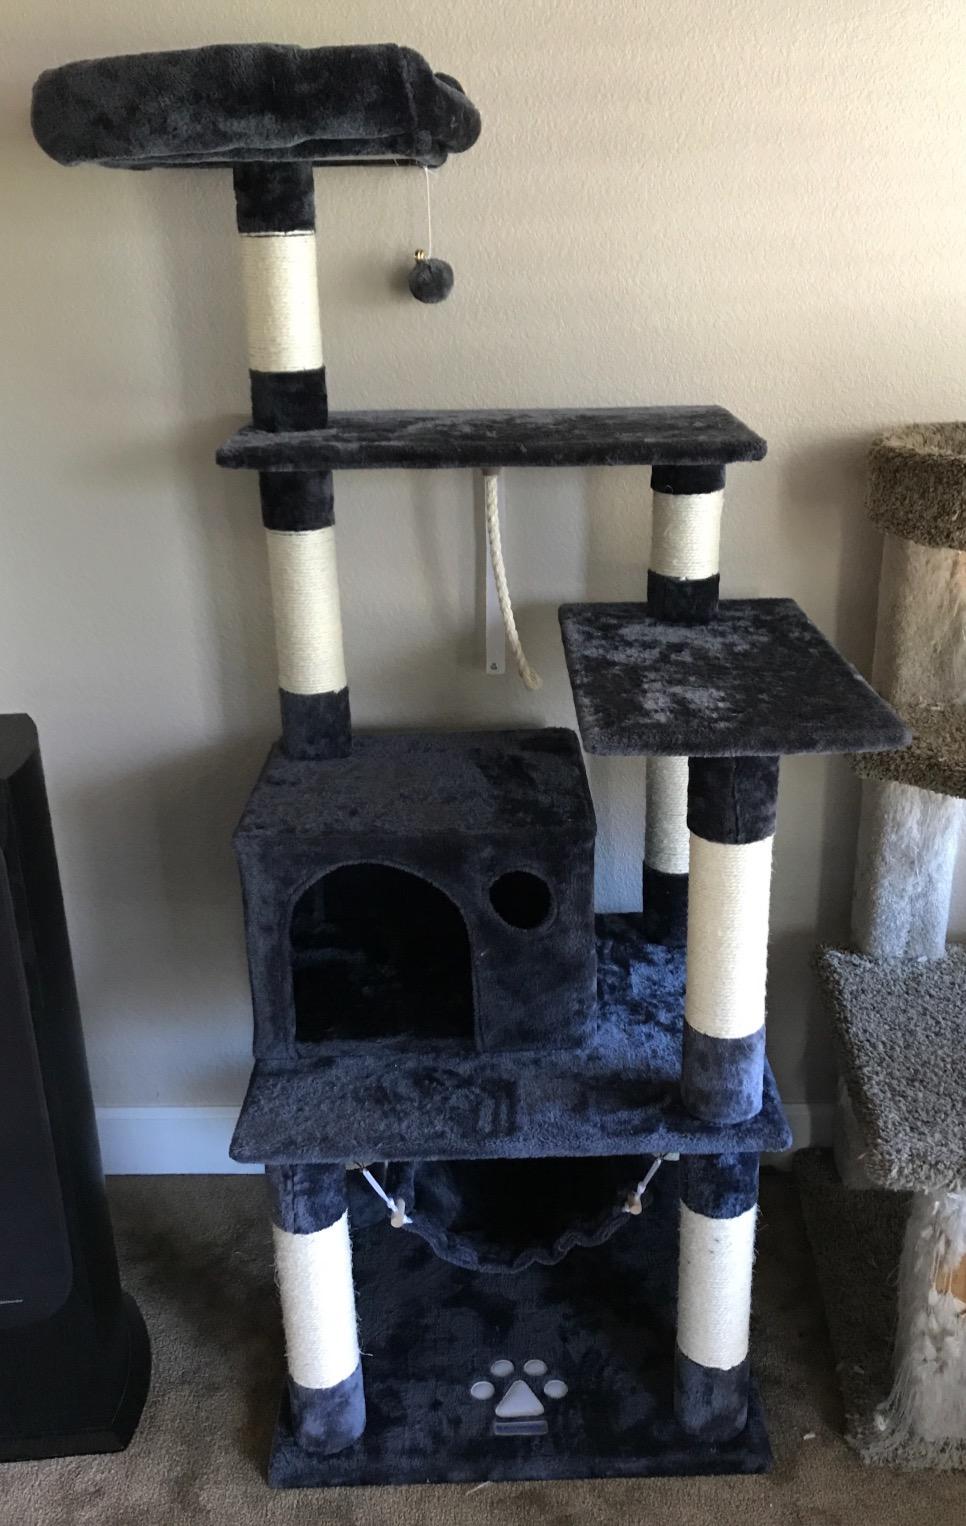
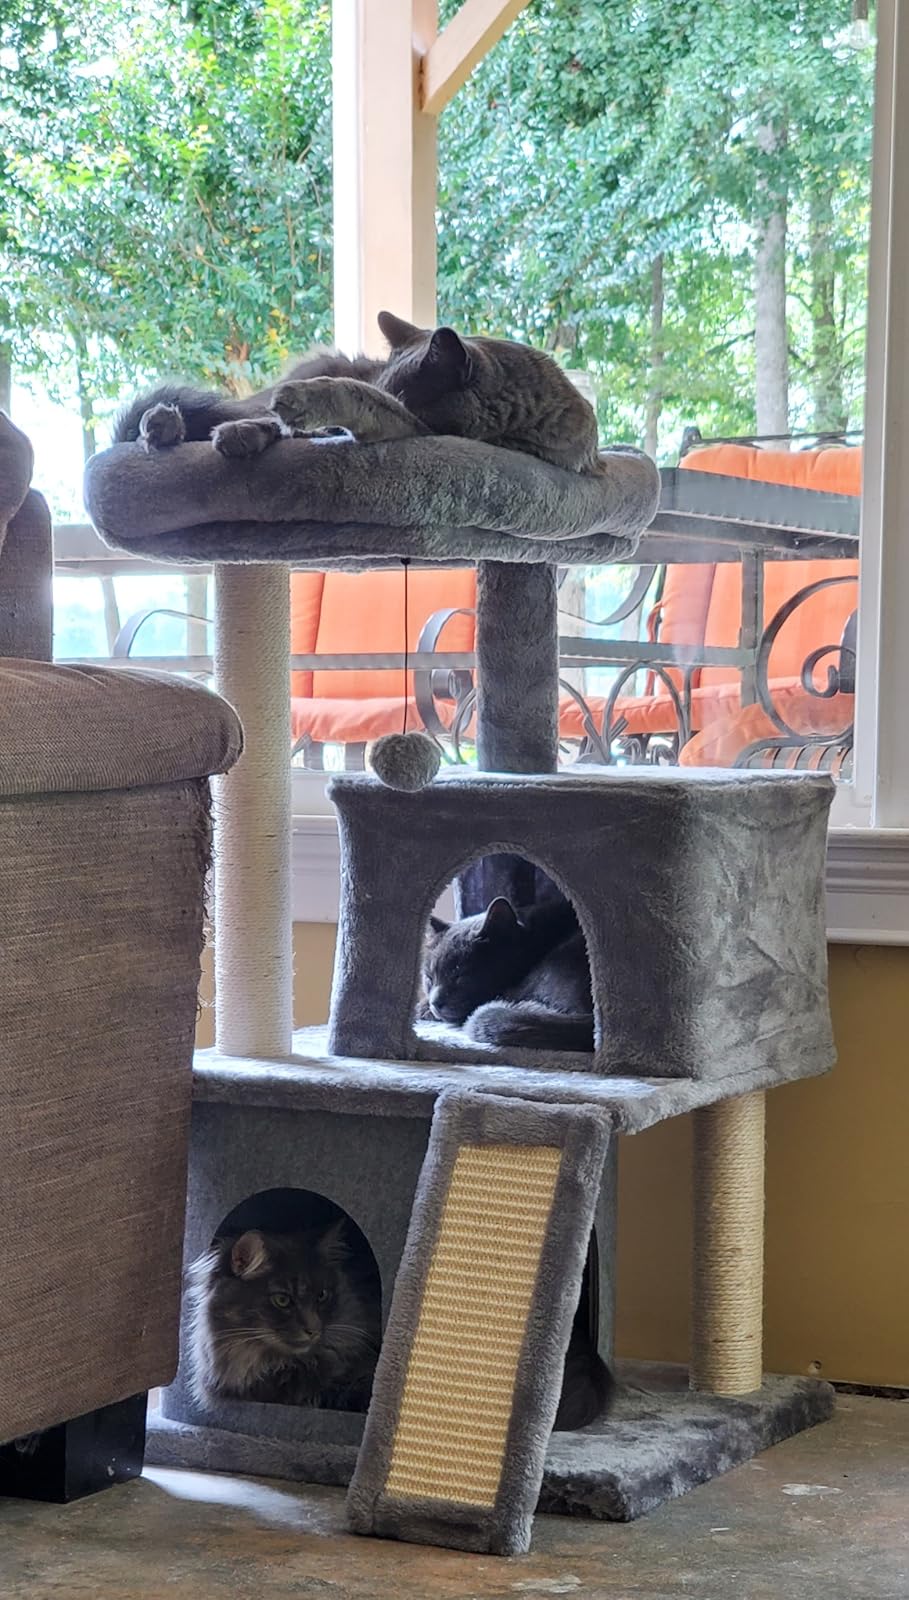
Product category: items_cat tree
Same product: no